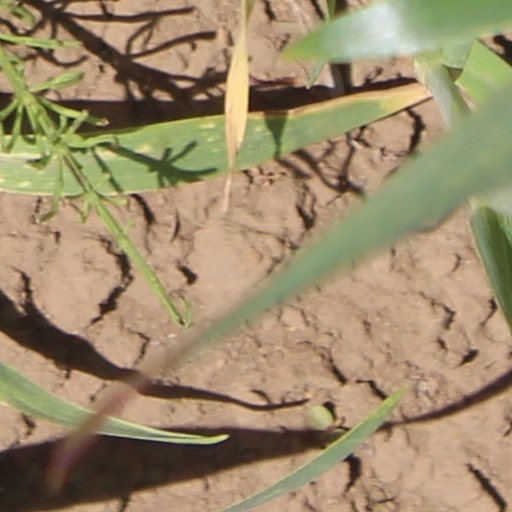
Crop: wheat